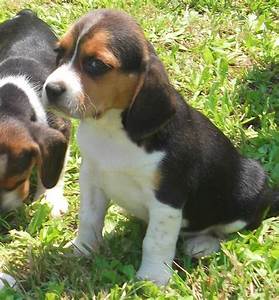
Label: dog